William Hill & Son & Norman & Beard Ltd.

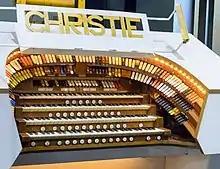
The console of the Christie Organ at the Pavillon Baltard

During the era of silent films, the company produced theatre pipe organs between 1926 and 1938. These instruments were produced under the brand name "Christie", from the name of John Christie, the owner of the business. The components were produced in one the company's various factories (Brighton, Norwich, London etc.) and assembled, together with other specialist items such as percussions and consoles, at their King's Cross factory.